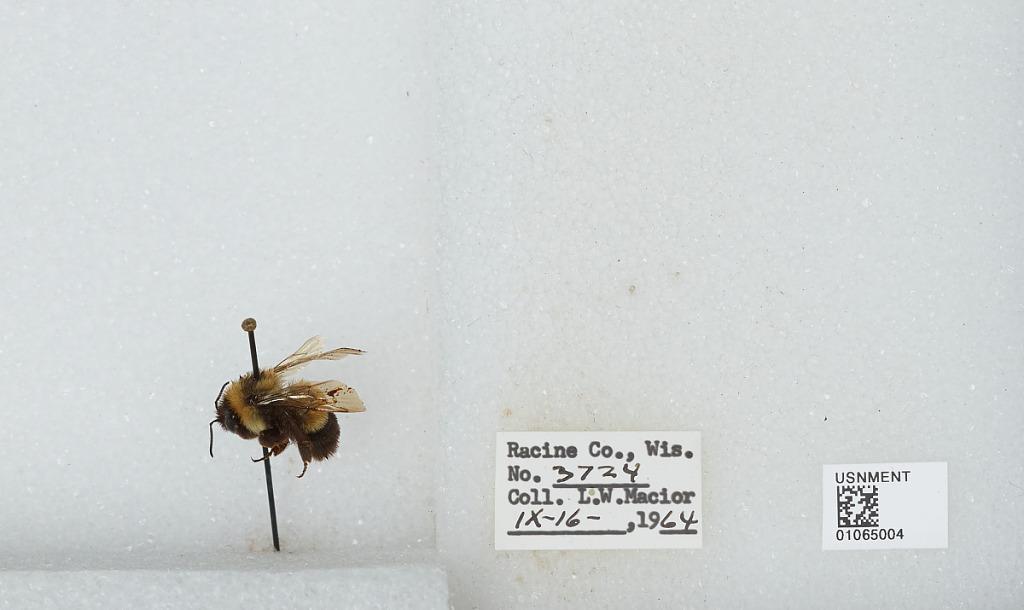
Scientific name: Bombus (Bombus) affinis Cresson
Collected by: L. Macior
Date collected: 1964-9-16
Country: United States
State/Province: Wisconsin
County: Racine
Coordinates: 42.78, -87.76